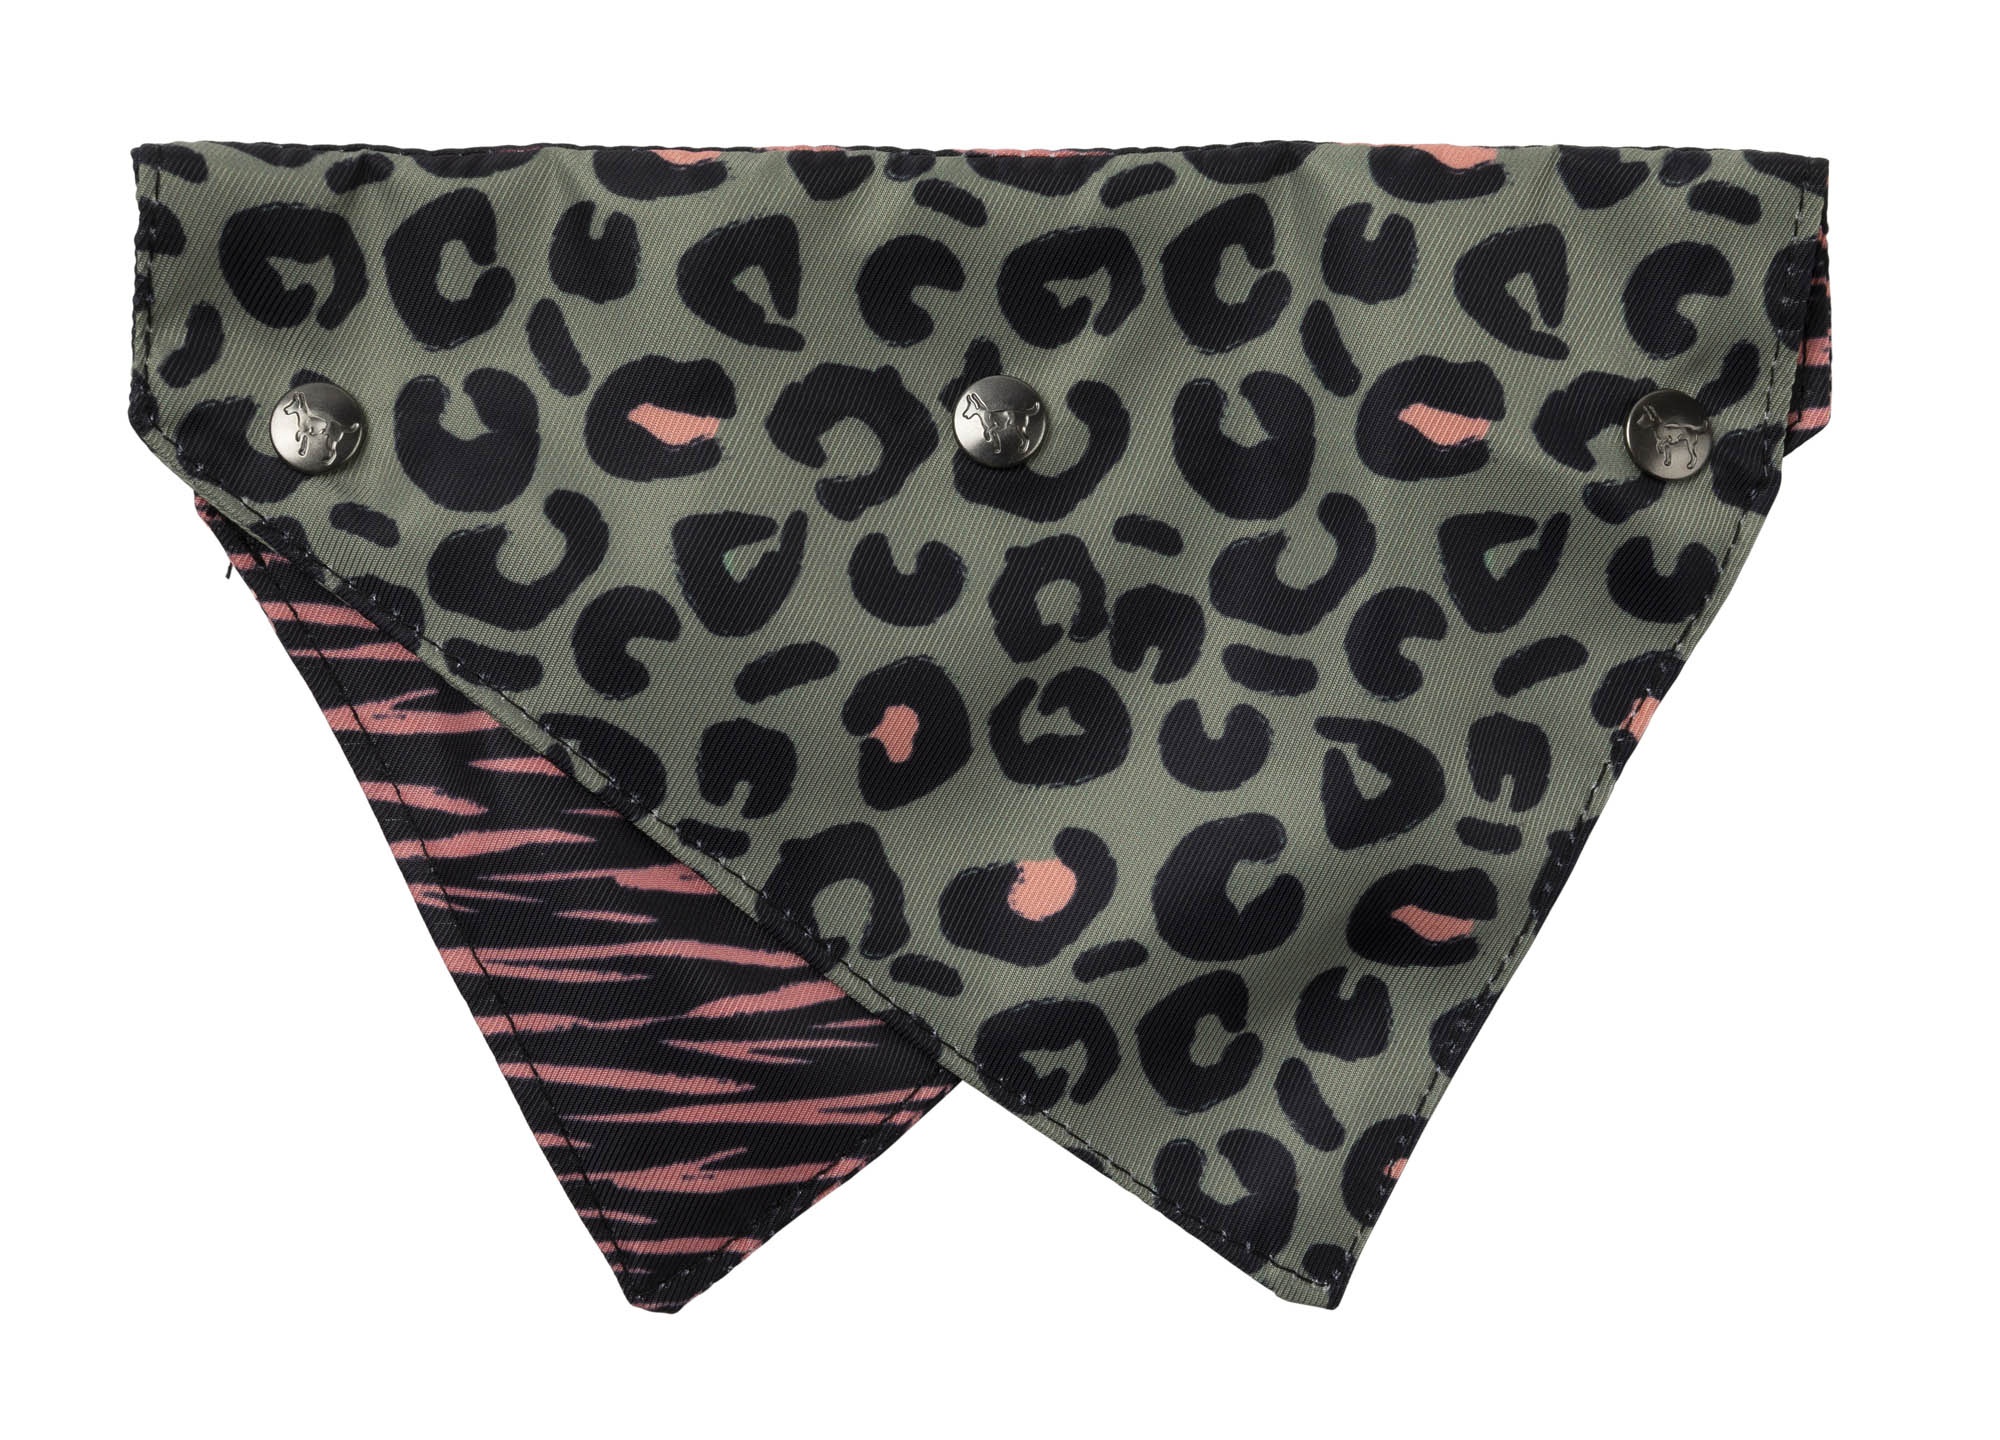
Savanna Bandana
Take a walk on the wild side with this leopard print inspired design. This chic and timeless print will have your furbaby feeling like there are on a safari through the vast plains of the Serengeti. Roarrr! FuzzYard bandanas will have your pet looking supaw cute. Each bandana features two patterns that you can flip to change the look depending on your pet's mood. Attaching your bandana is easy - fold it over the collar and snap the press studs into place. Features: Designed in Australia Easily attaches to collar Features two patterns that you can flip to change the look Materials: Polyester with press studs Available in 2 sizes: S/M: 18 x 13 x 0.01 cm M/L: 23 x 15 x 0.01 cm
Brand: FuzzYard
Category: Animals & Pet Supplies > Pet Supplies > Pet Apparel > Pet Bandanas